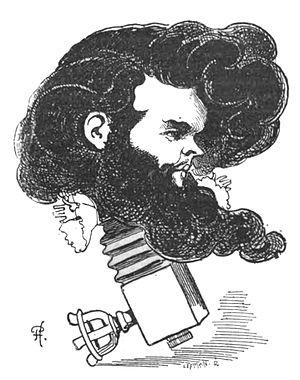
Portrait satirique de Pierre Petit (photographe).
Pierre Lanith Petit, né le 15 août 1831 à Aups et mort le 16 février 1909 à Paris, est un photographe français.